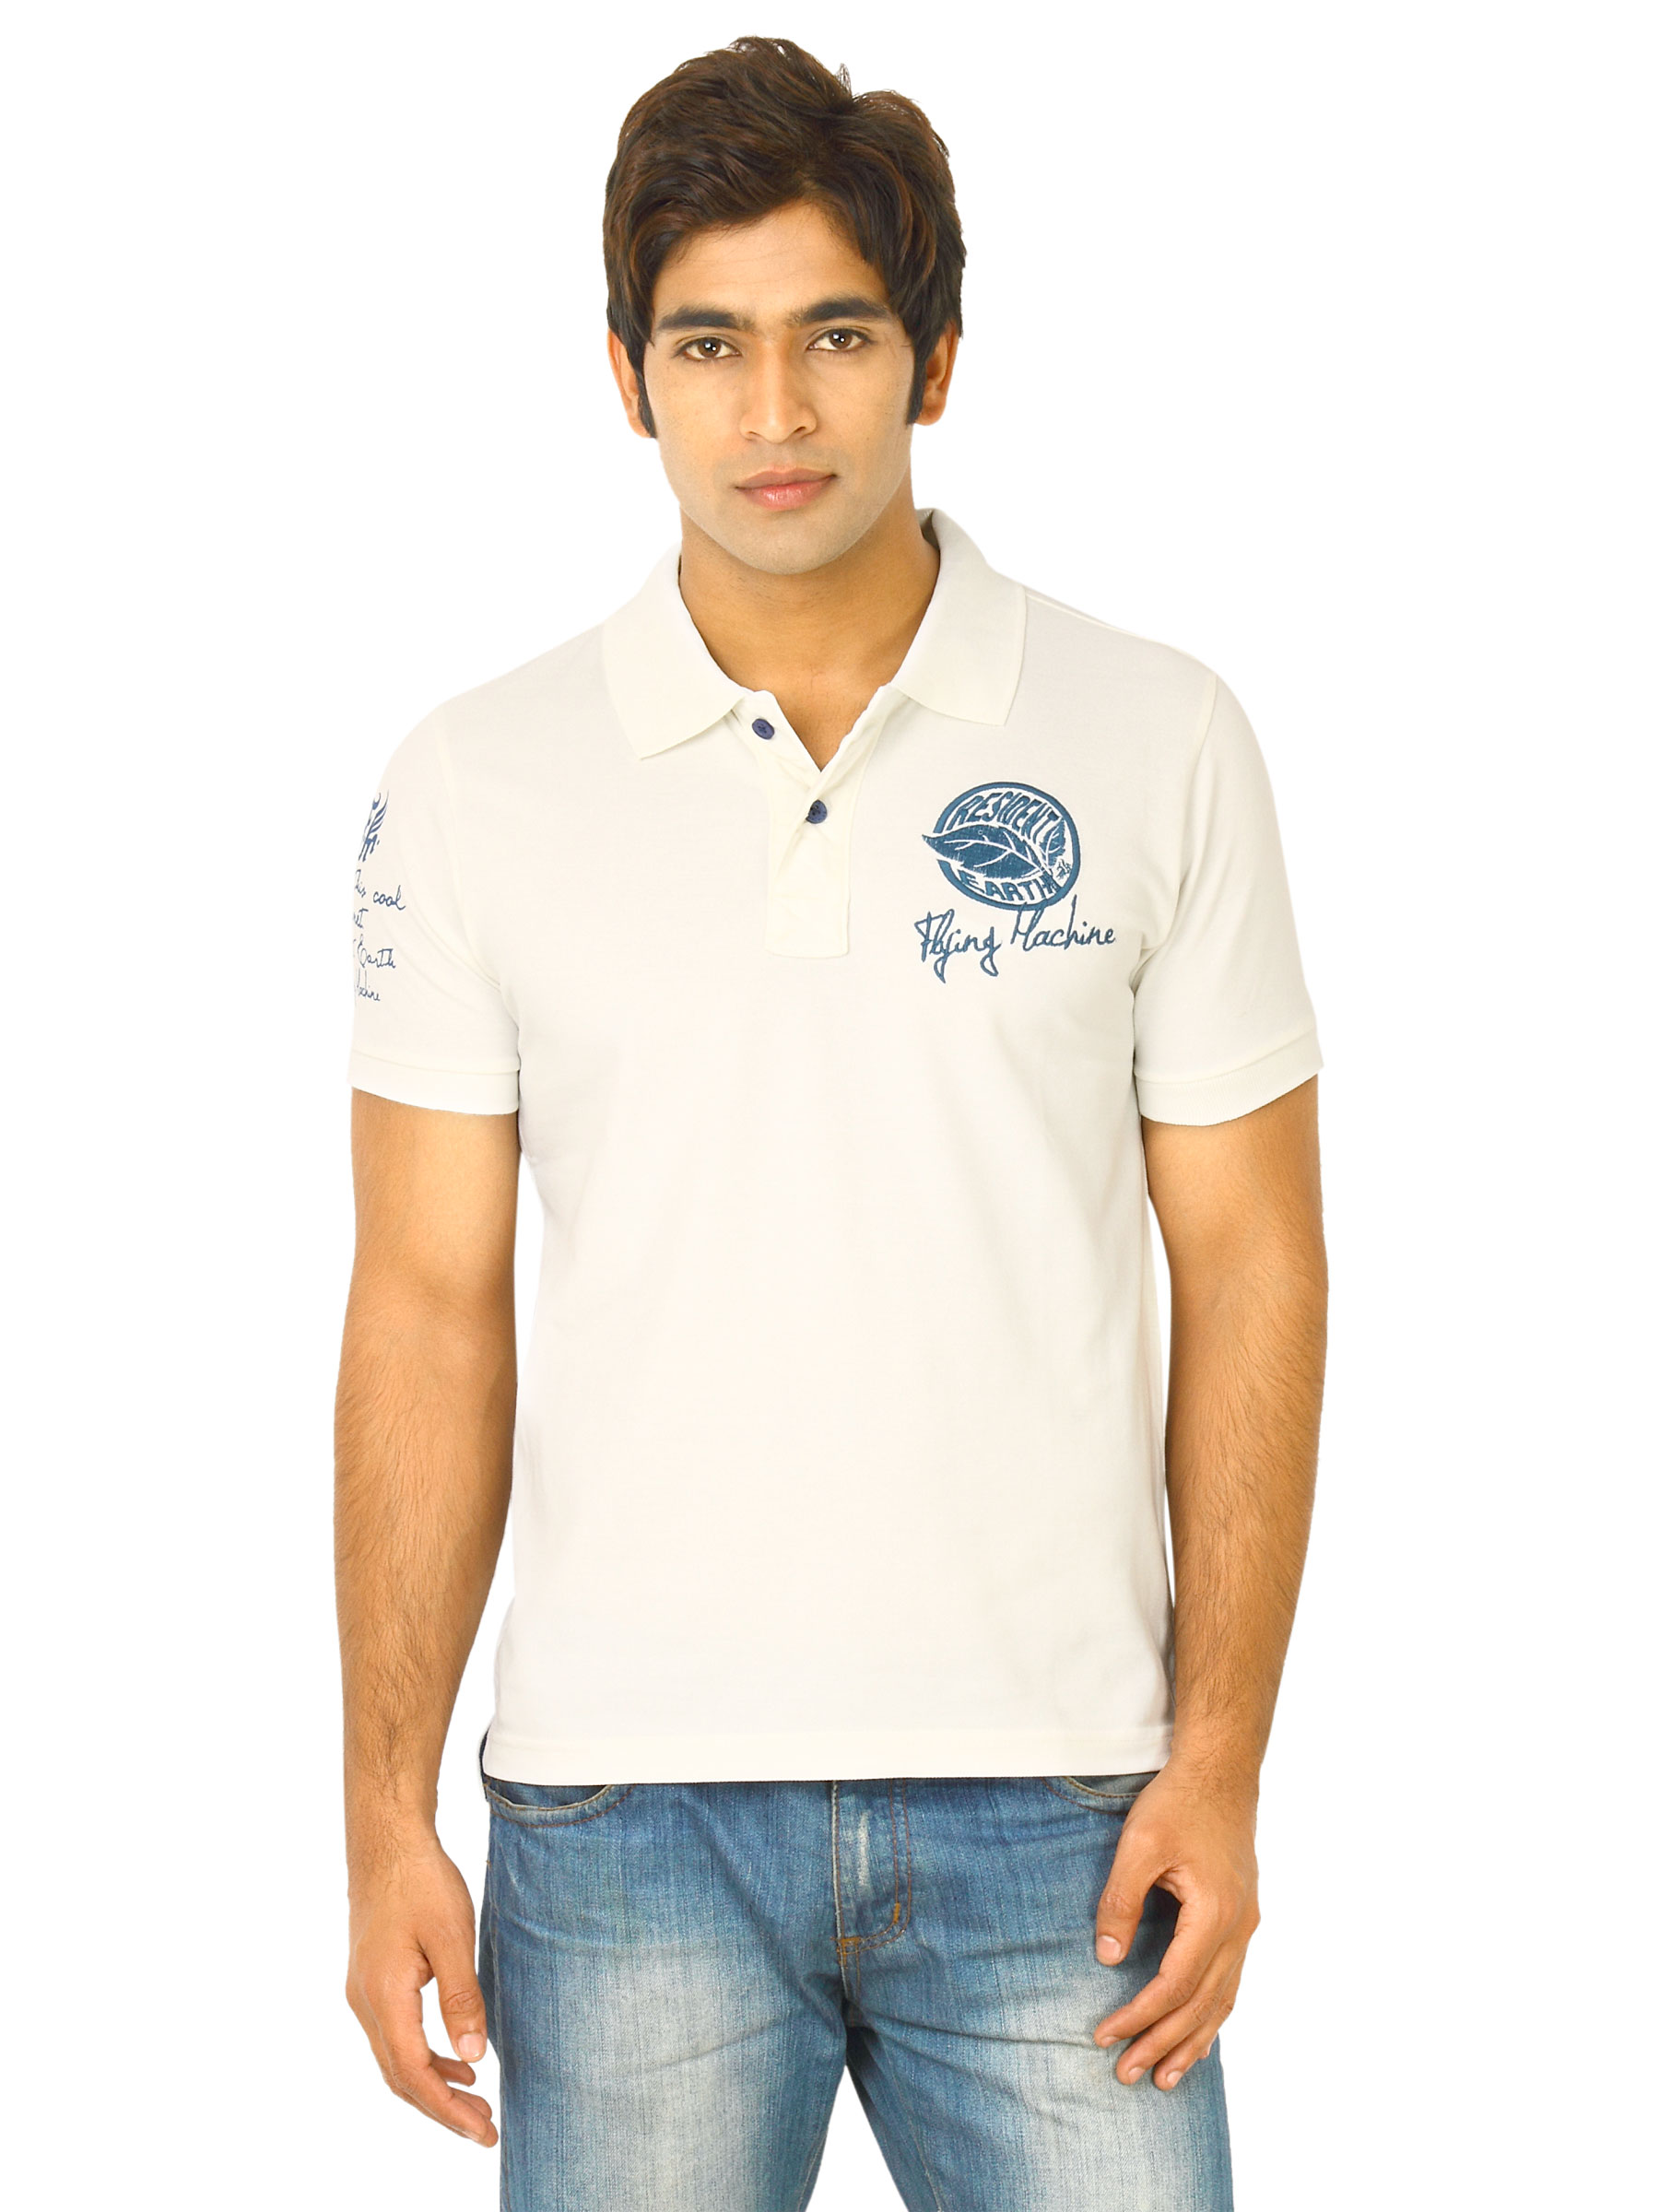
Flying Machine Men White Polo Tshirts
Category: Apparel / Topwear / Tshirts
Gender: Men
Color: White
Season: Fall 2011
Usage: Casual